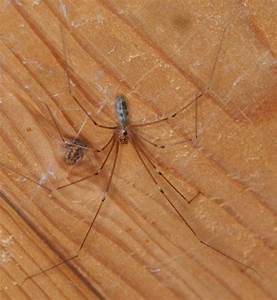
Label: ragno